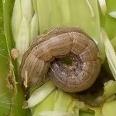
Crop: Maize
Condition: spodoptera-frugiperda-p